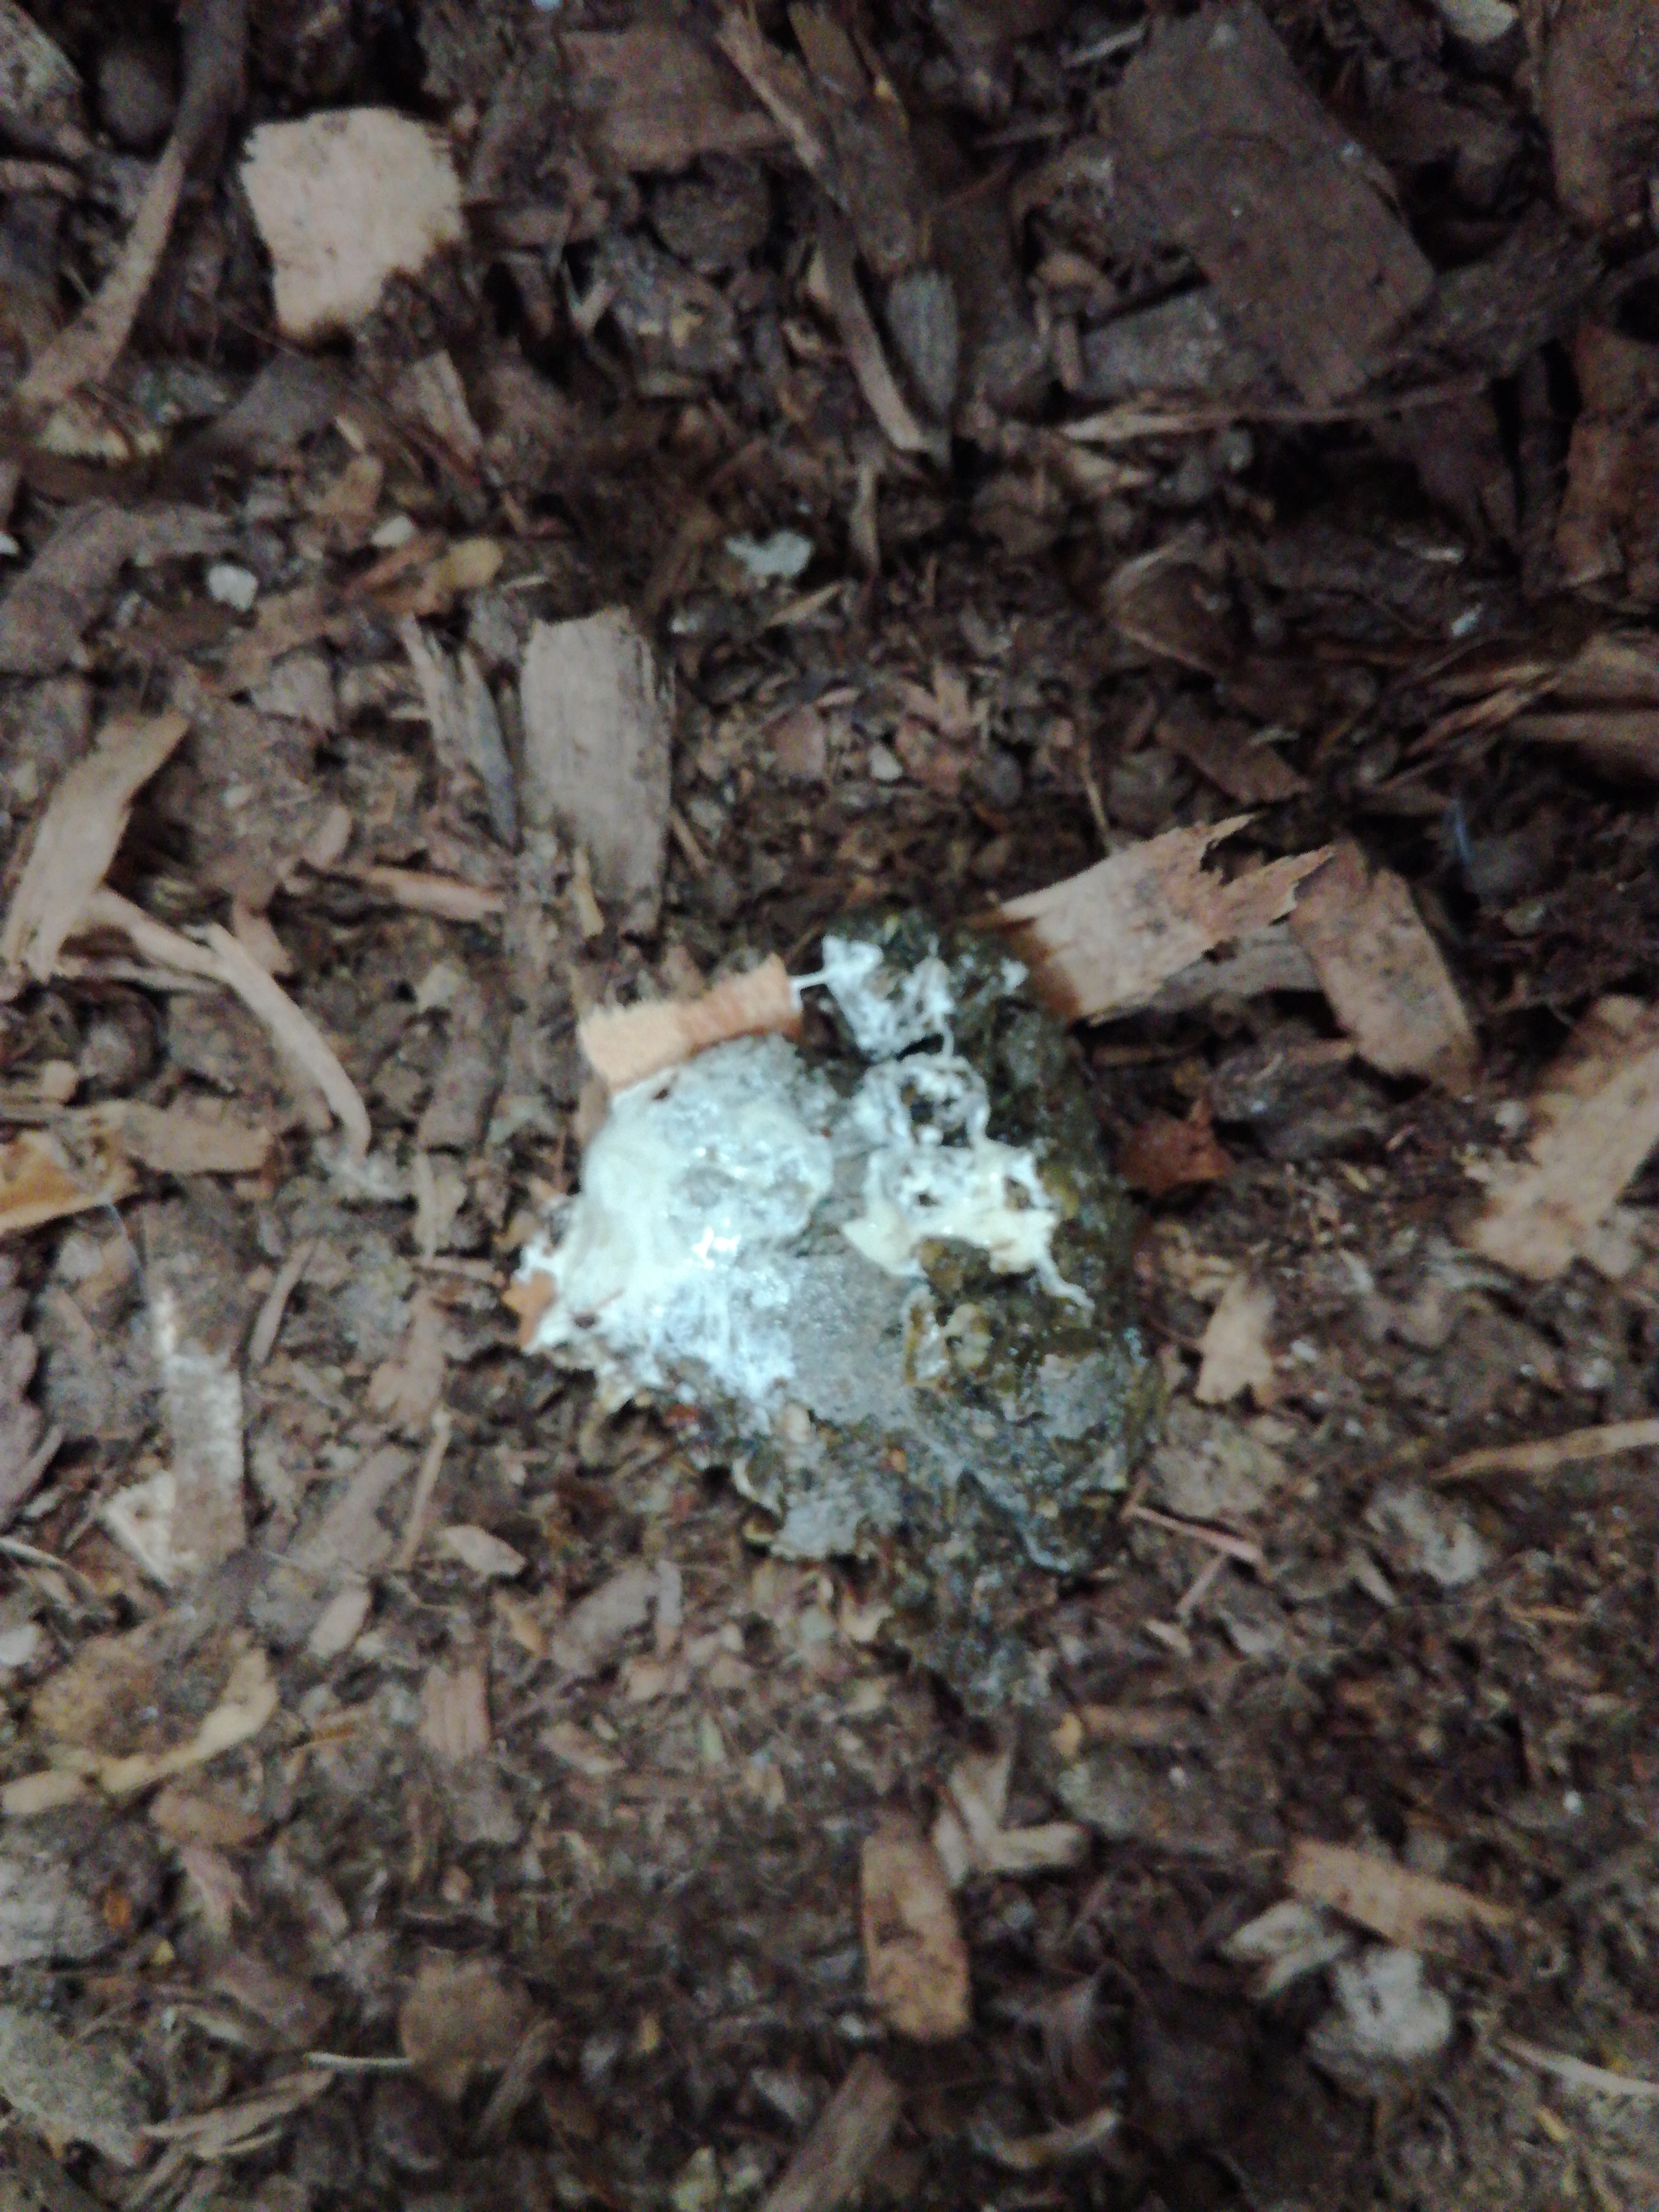
PCR-confirmed diagnosis: Healthy